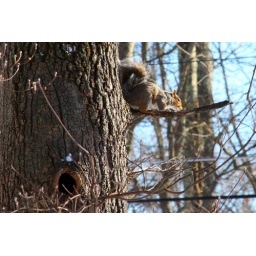
my friend the squerrel steps out of his hole in the tree to see the white world below. december 27 2010.